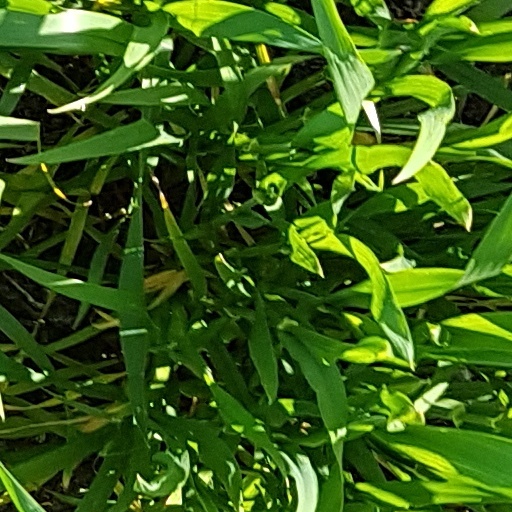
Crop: wheat